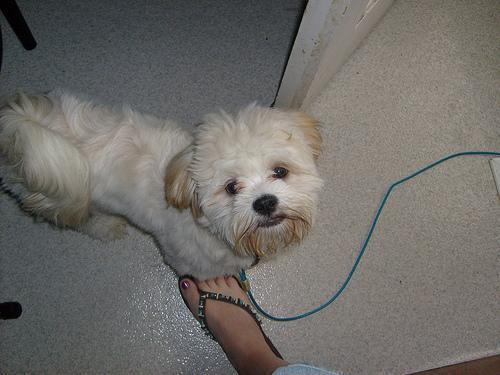
Lhasa